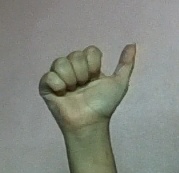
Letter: dhad